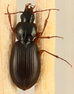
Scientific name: Synuchus impunctatus
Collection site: Bartlett Experimental Forest NEON (BART), plot BART_081